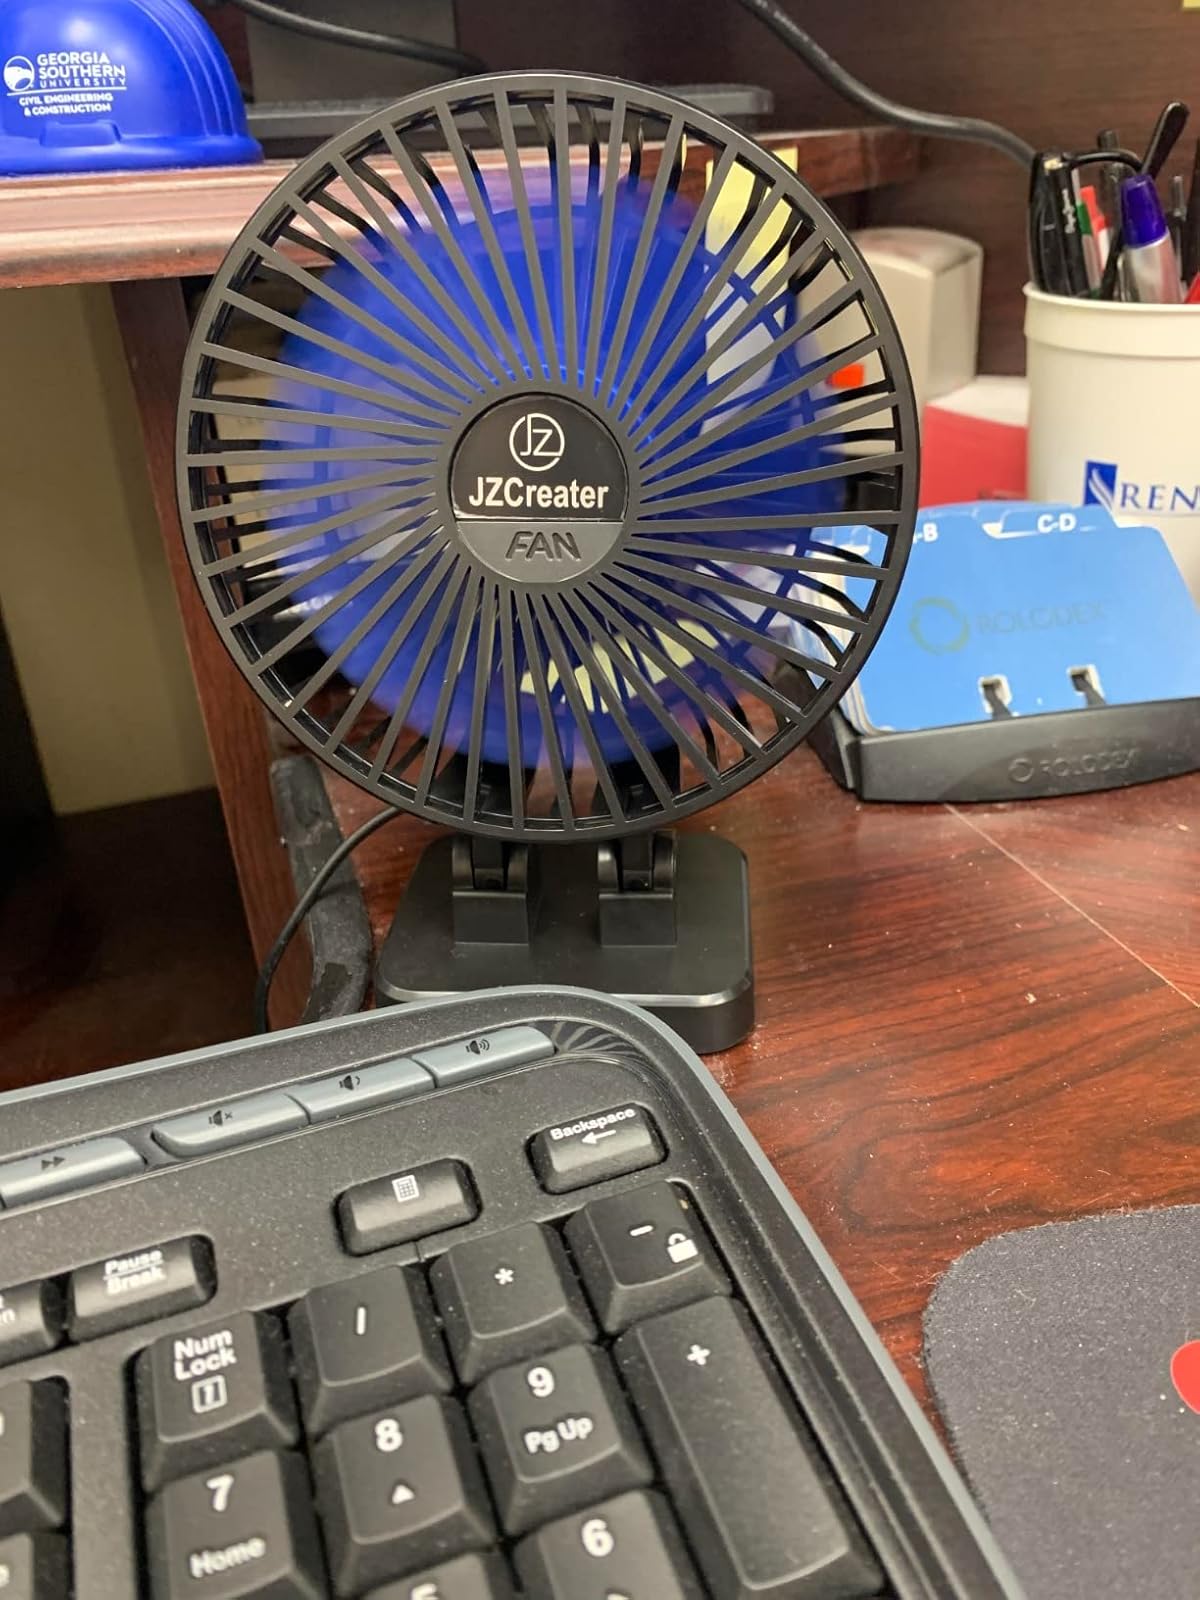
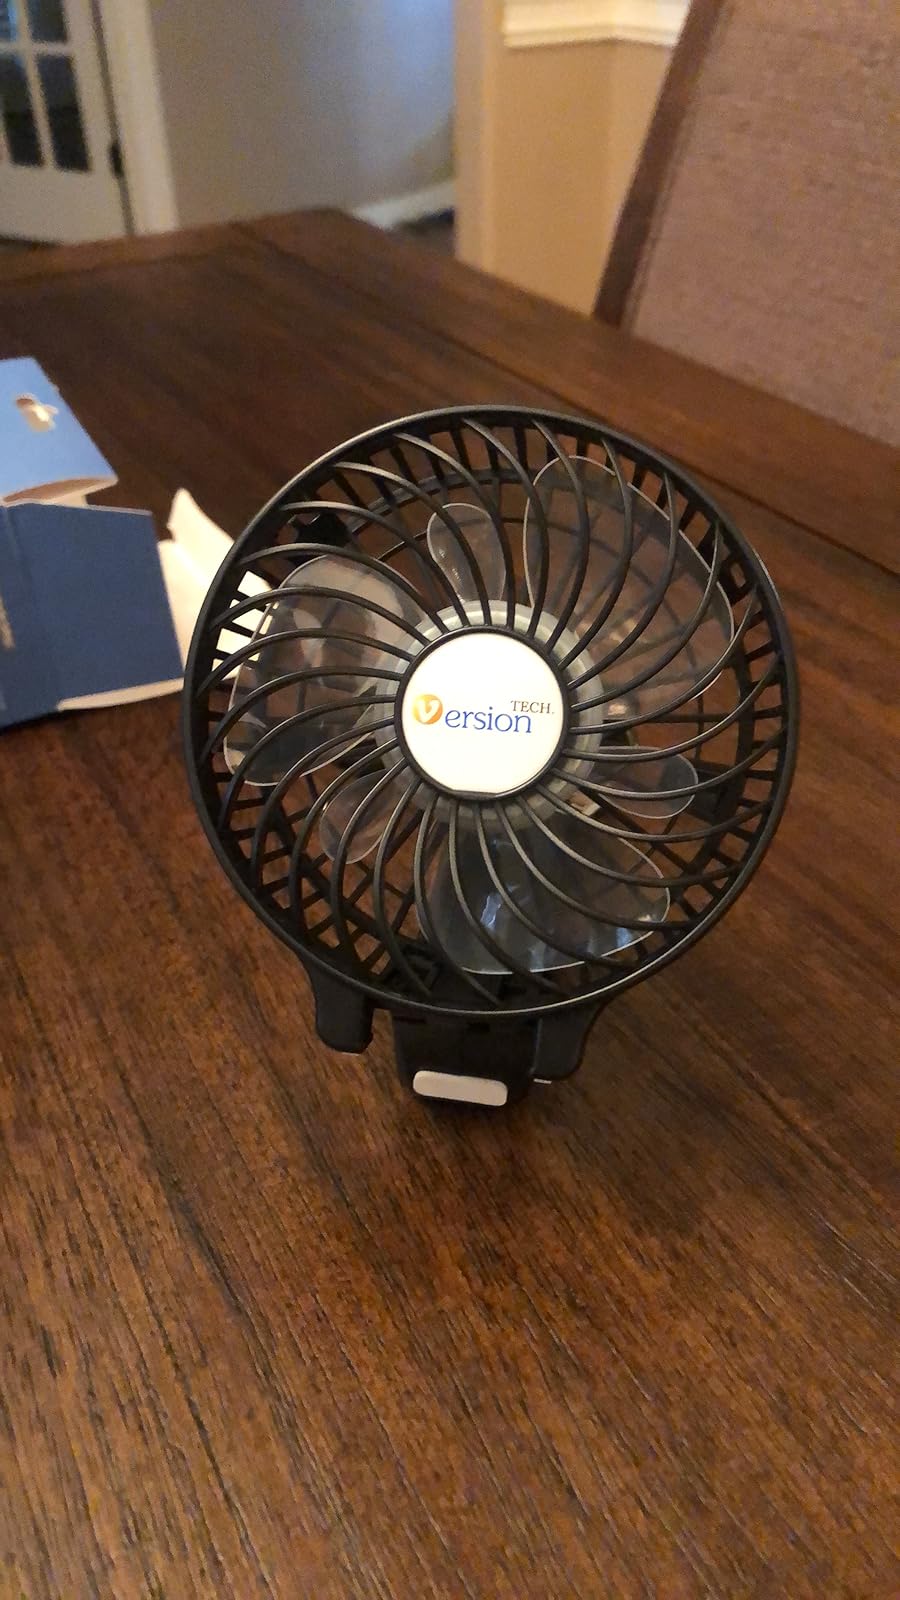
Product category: fan
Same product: no